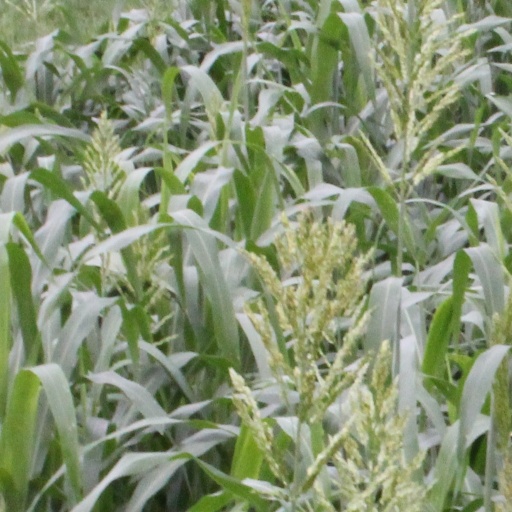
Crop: sorghum